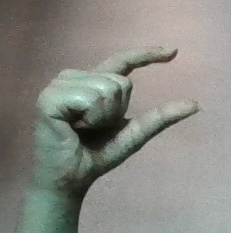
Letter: dal